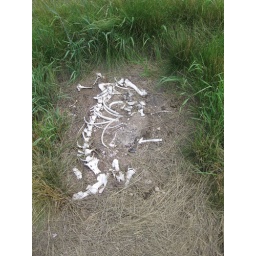
old road kill near highway off Mickelson Trail